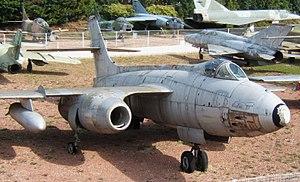
La deuxième génération de chasseur à réaction est une classification générale des avions de combat mis en service entre 1950 et 1960.